Parrsboro Shore

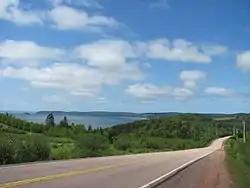
A view of the Parrsboro shore showing Spencers Island

The Parrsboro Shore is an area of Cumberland County, Nova Scotia consisting of the shoreline communities west of the town of Parrsboro. The Parrsboro Shore is generally defined as stretching along the Bay of Fundy from the town of Parrsboro westward around Cape Chignecto as far as Apple River. It includes the communities of Diligent River, Fox River, Port Greville, Ward's Brook, Fraserville, Spencer's Island, Advocate, the ghost town of Eatonville. Linked by Nova Scotia's Route 209, the communities form part of the Fundy Shore Ecotour.